Carrhotus viduus

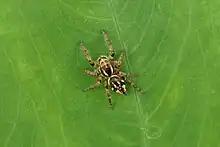
Top view of female

The head and cephalothorax of both sexes is longer than its width. Its abdomen is large near the base but kinks inward into a cone. They have black hairs on their legs and white hairs on the abdomen. The spinnerets (silk-producing organs) are clearly visible at the end of their abdomen.